Discovery District

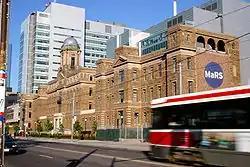
MaRS Discovery District is also home to several research institutes and life sciences organizations including the Centre for Commercialization of Regenerative Medicine (CCRM) and artificial intelligence companies including the Vector Institute and Deep Genomics.

History: this area was subdivided from three main 'park lot' estates: Macaulay Estate (to the east, became a residential district known as 'the Ward' until demolished), Elmsley Estate (redivided with the Macaulay Estate which was concentrated to the south. Elmsley estate is closely tied with the history of both the University of Toronto and the commercial district on Yonge Street) and the Powell Estate (became the 'University Park' now the University of Toronto)